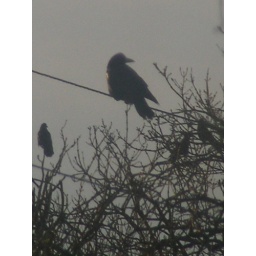
Corvids in the field opposite seen from my bedroom